Myanmar civil war (2021–present)

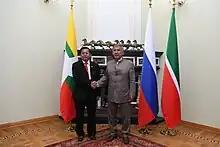
Min Aung Hlaing meets Head Rais Rustam Minnikhanov of Tatarstan in Russia, June 2021.

On the morning of 13 November 2023, as part of Operation 1027, the Arakan Army (AA) attacked two Border Guard Police stations in Rathedaung Township, breaking the Rakhine State Ceasefire Agreement between the junta and the Arakan Army. Dong Paik camp was captured by 6:30 am. On 14 November, the junta had already abandoned around 40 outposts in Rakhine state after attacks by the Arakan Army, but few came under their immediate control. Dozens of Myanmar security officers surrendered to the Arakan Army the following day.